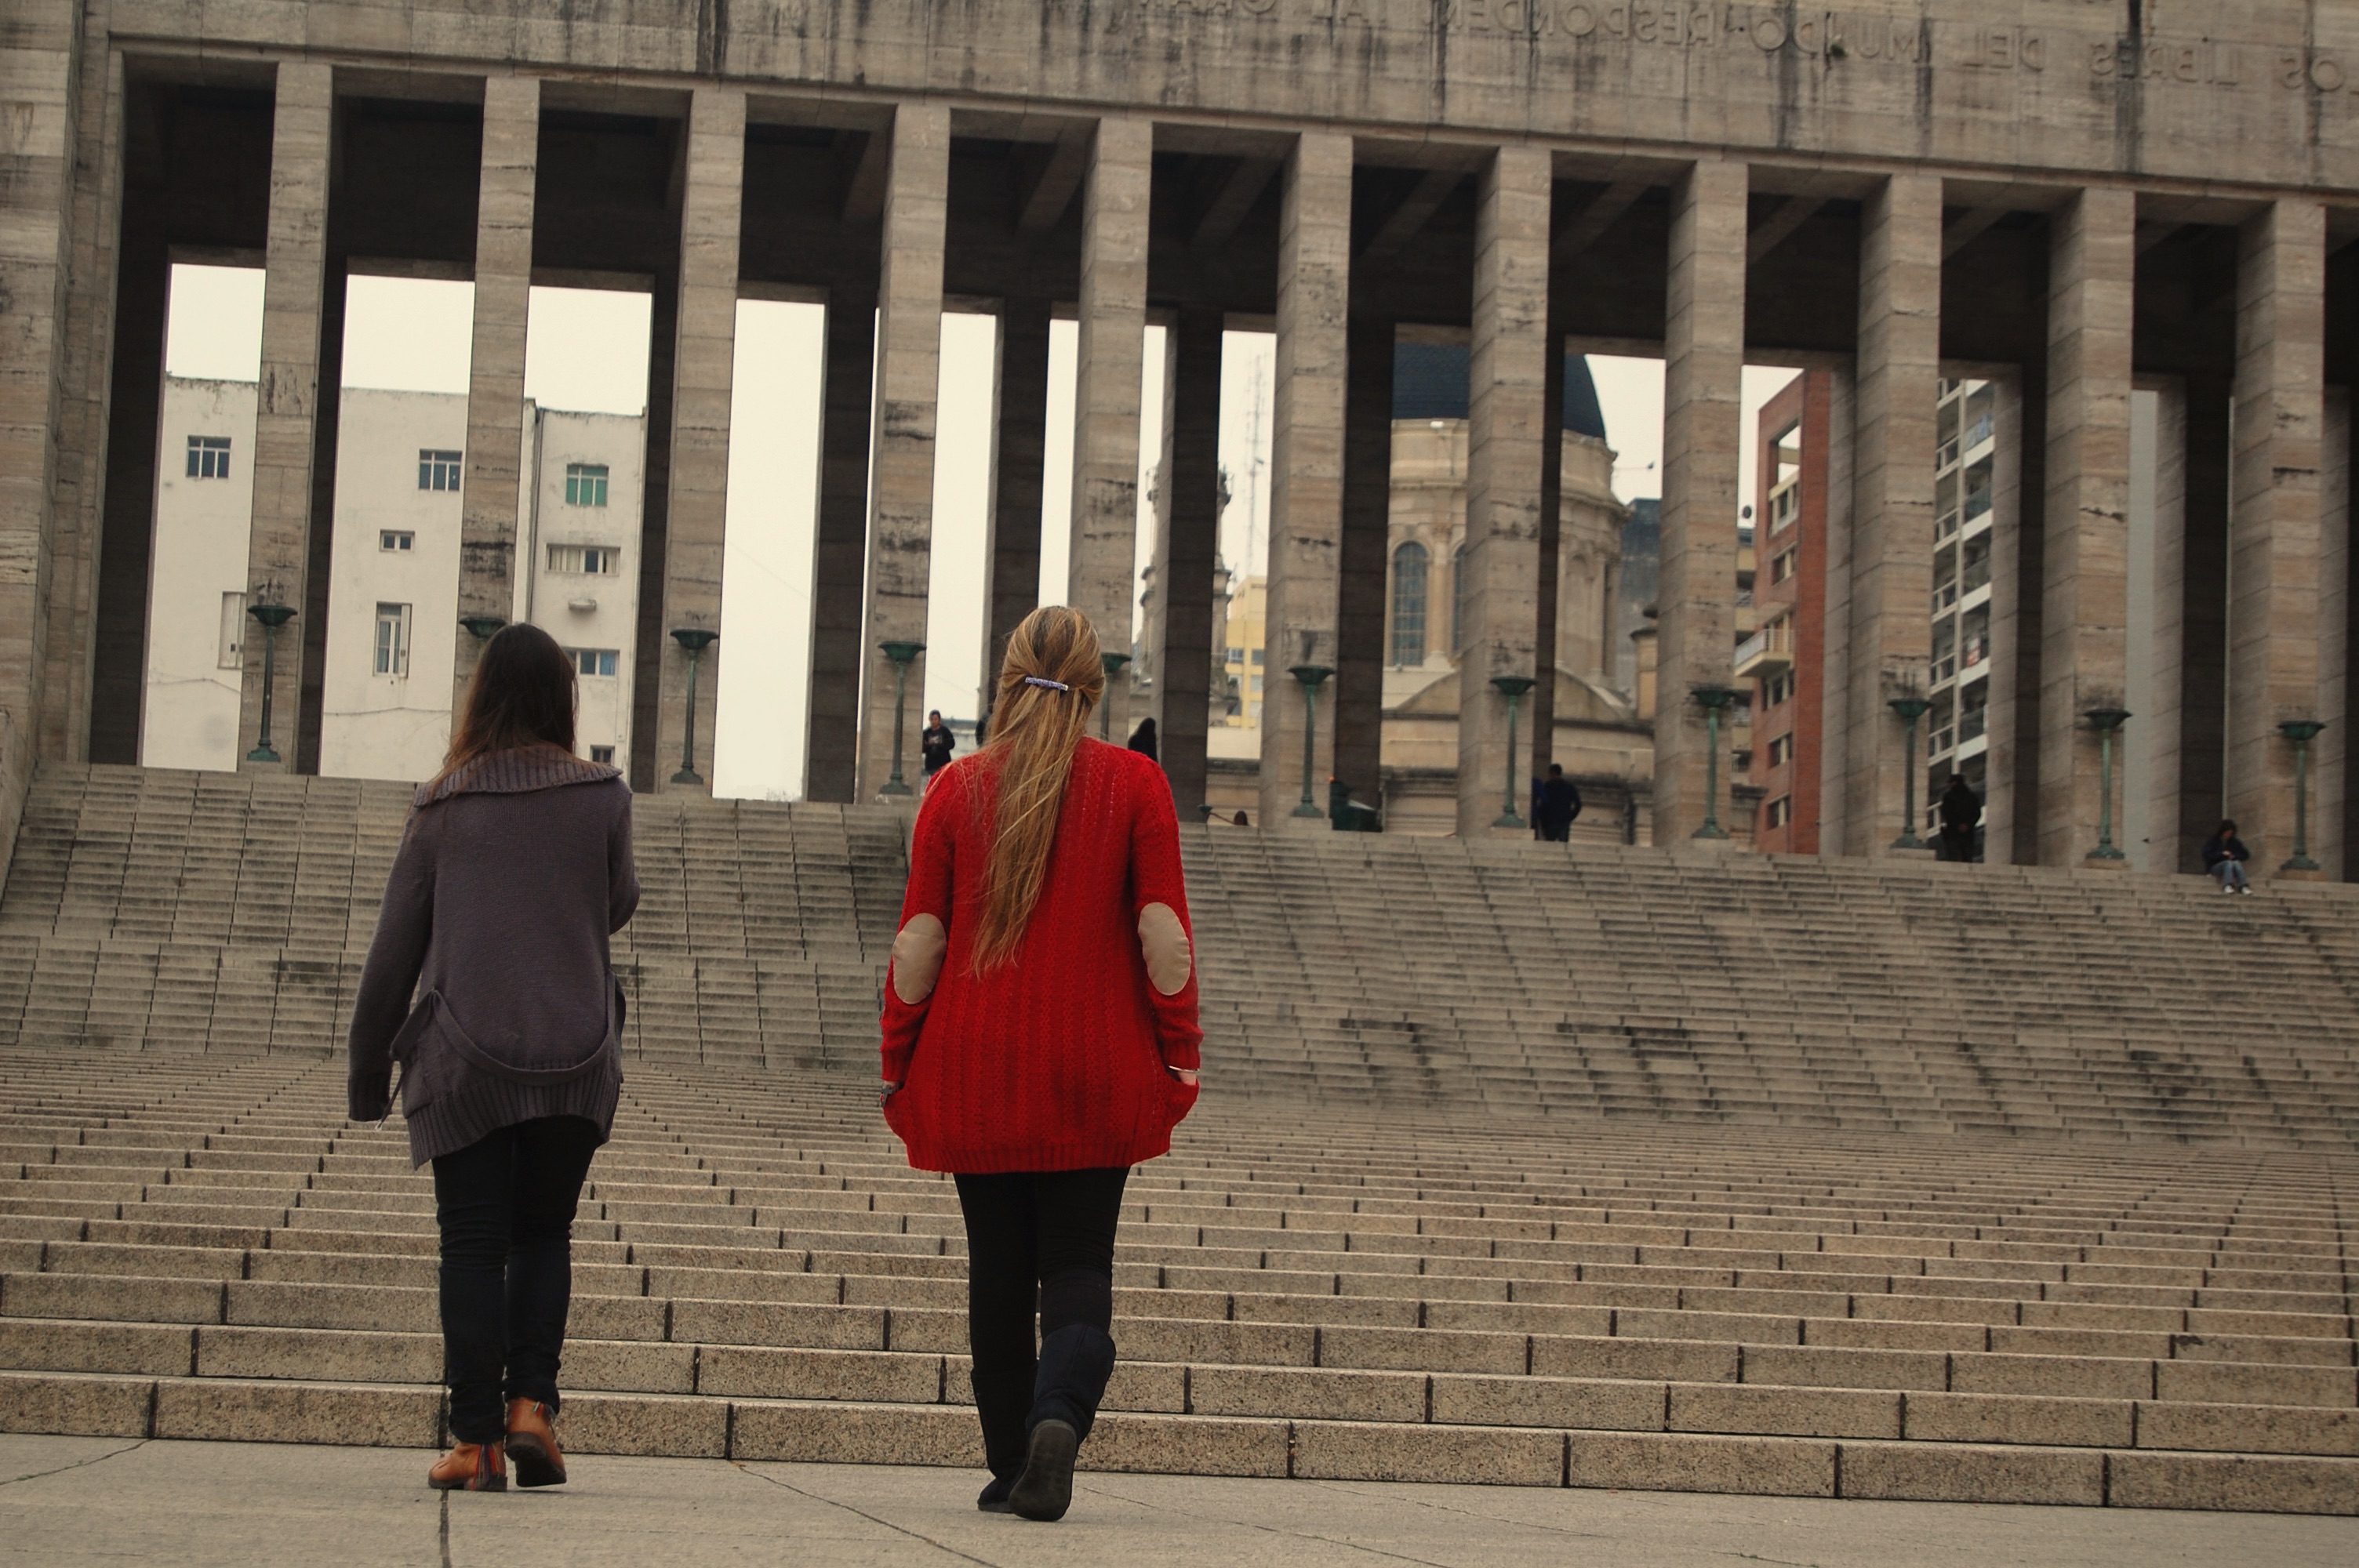
temple, ancient history